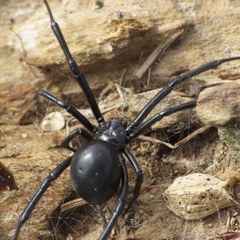
Species: Lactrodectus_hesperus